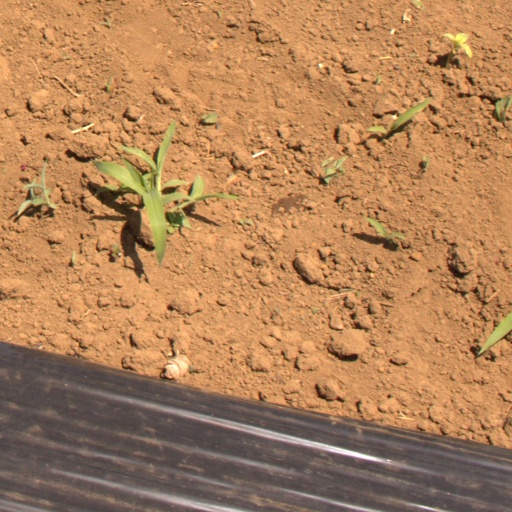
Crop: Jerusalem artichoke